G.I.

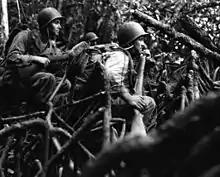
G.I.s from the 25th Infantry Division in the jungle of Vella Lavella in the Solomon Islands, during Operation Cartwheel on 13 September 1943

G.I. is an informal term that refers to "a soldier in the United States armed forces, especially in the U.S. Army". It is most deeply associated with World War II, but continues to see use, for instance in the "G.I.Joe" comics, films, and toys franchise.